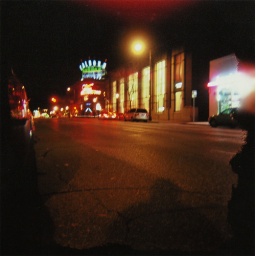
standing in the street at night...